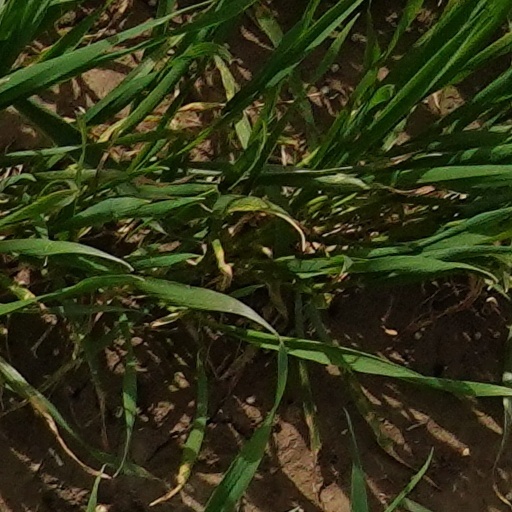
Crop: wheat